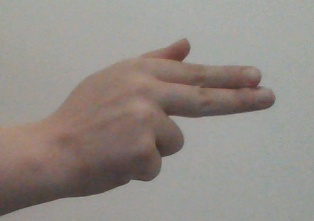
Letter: ghain